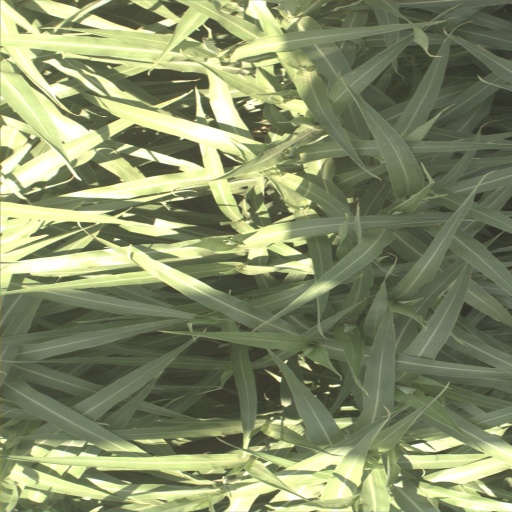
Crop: sorghum